Catherine Duc

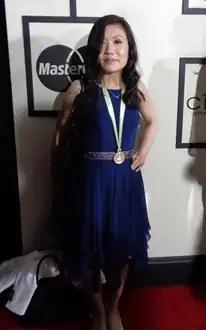
Catherine Duc at the 58th Annual Grammy Awards

Catherine Duc is a Vietnamese-Australian composer and producer of music blending elements of ambient, classical, electronica and world music. Her work has been aired on Australian Broadcasting Corporation's ABC Jazz. In 2005 Duc issued her debut album, "Visions and Dreams".